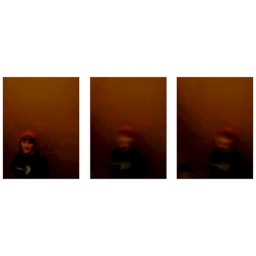
girl in red cap